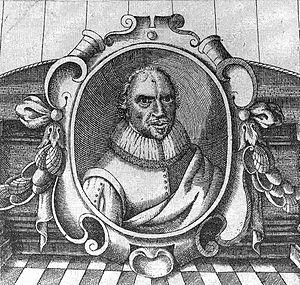
John Taylor est un poète anglais, qui se surnommait lui-même « le Poète de l'eau ».